Pierre Granier

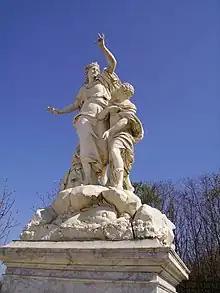
"Ino and Mélicerte", Versailles's garden

Pierre Granier (1655 — 1715) was a proficient but minor French sculptor, trained in the excellent atelier of François Girardon who produced a generation of highly competent sculptors for the Bâtiments du Roi. Granier served as a modest member of the extensive team that provided sculpture for the Château de Versailles and its gardens. Strict control over the subjects, scale, materials and to a great extent the design of sculpture for Versailles was exercised by the "premier peintre du Roi", Charles Le Brun. According to Antoine-Nicolas Dézallier d'Argenville, Le Brun provided a wax model for Granier's marble group "Ino and Melicertes", and a "Shepherdess" was sculpted after a sketch given by Le Brun.